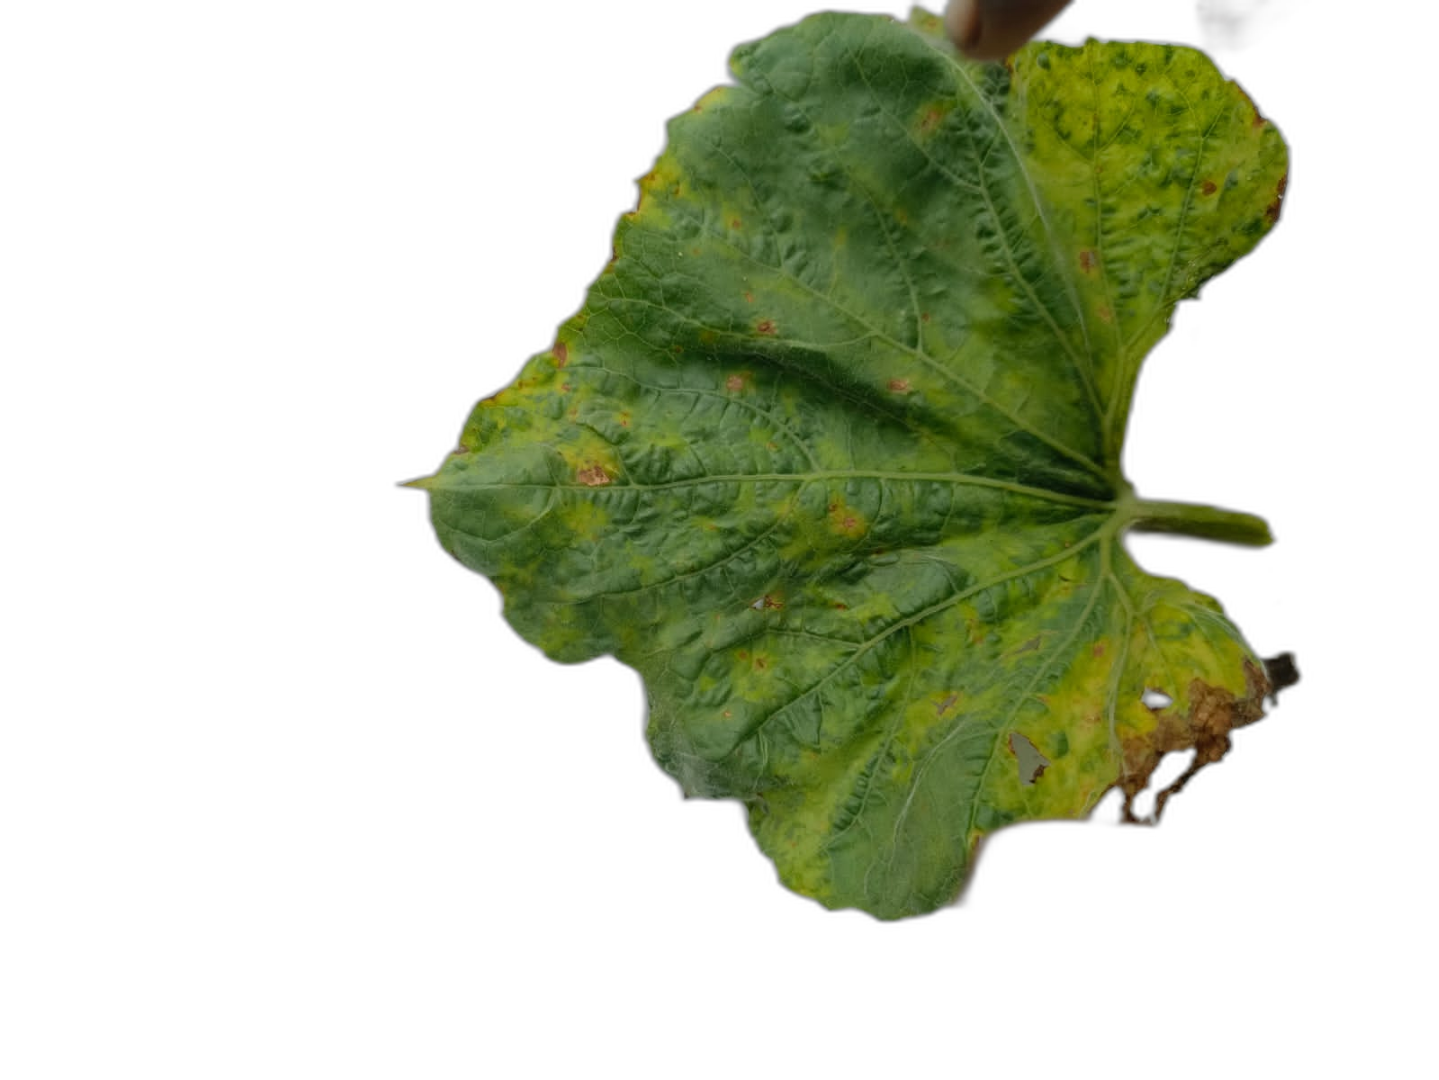
Crop: Bottle Gourd
Label: Anthracnose